Santa Catarina Ixtahuacan

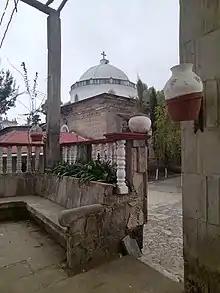
Iglesia colonial de Antigua Santa Catarina Ixtahuacán, parroquia de Santa Catalina Alejandría, Diócesis de Sololá-Chimaltenango.

Santa Catarina Ixtahuacan is a municipality in the Sololá department of Guatemala. It is located at about in altitude in the steep mountains of the Sierra Madre range, descending from the western highlands to the southern coastal plain. The indigenous language is Kʼicheʼ. The town experienced large landslides during hurricane Mitch (1998); a year after this catastrophe, many residents moved to higher ground and founded the village of Nueva Santa Catarina Ixtahuacan, in territory called Chwi Pataan or “above the responsibility/duty,”within the independent township of Nahualá, and with private land plots owned principally by Nahualeños prior to 2005.